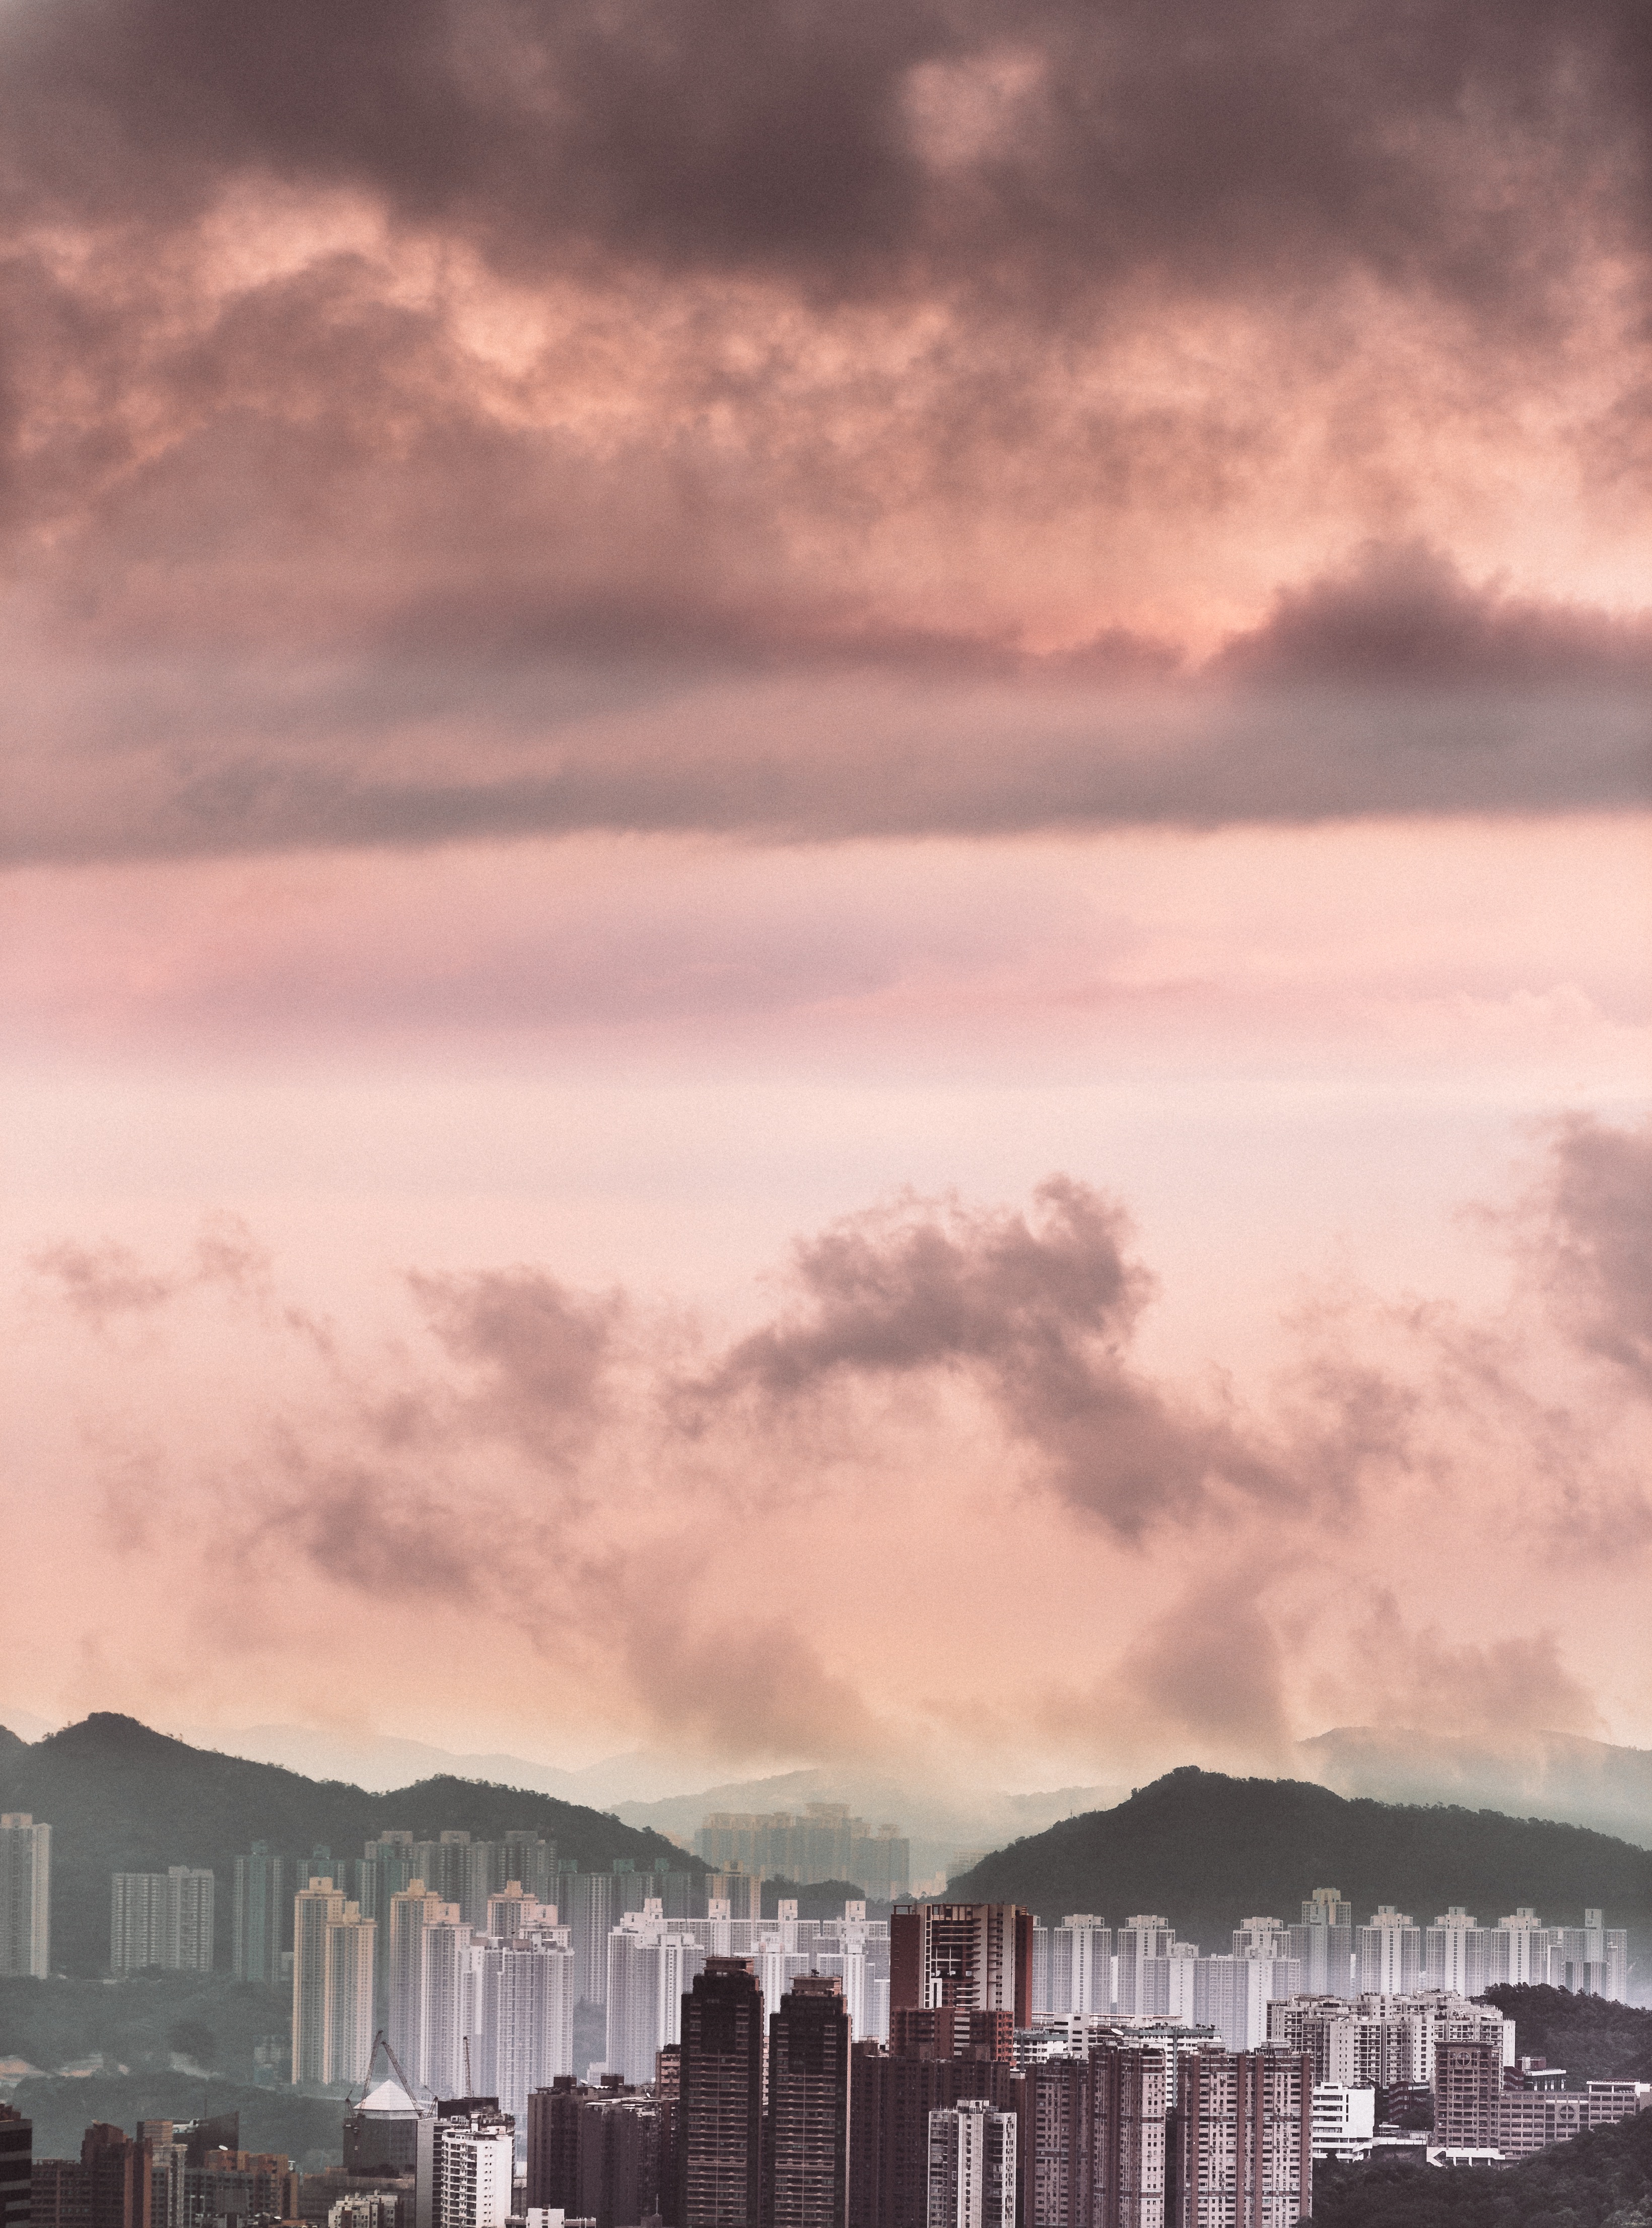
horizon, cloud, sky, sunrise, sunset, skyline, sunlight, morning, dawn, city, atmosphere, cityscape, dusk, evening, reflection, meteorological phenomenon, atmospheric phenomenon, atmosphere of earth